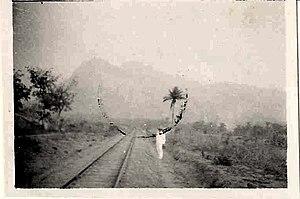
Cette photo a été prise en février 1932 par un ingénieur de la compagnie de chemin de fer du Bnin-Niger au départ de la gare de Savè. On aperçoit les collines. Quoique de mauvaise qualité, elle montre le développement de la ville depuis cette époque.
Savè [savɛ] est une commune du département des Collines, située au Bénin. Ses habitants sont appelés les Tchabè.
Le transport ferroviaire au Bénin se structure autour d'une seule ligne d'une longueur de 438 km exploitée par l'Organisation commune Bénin-Niger.